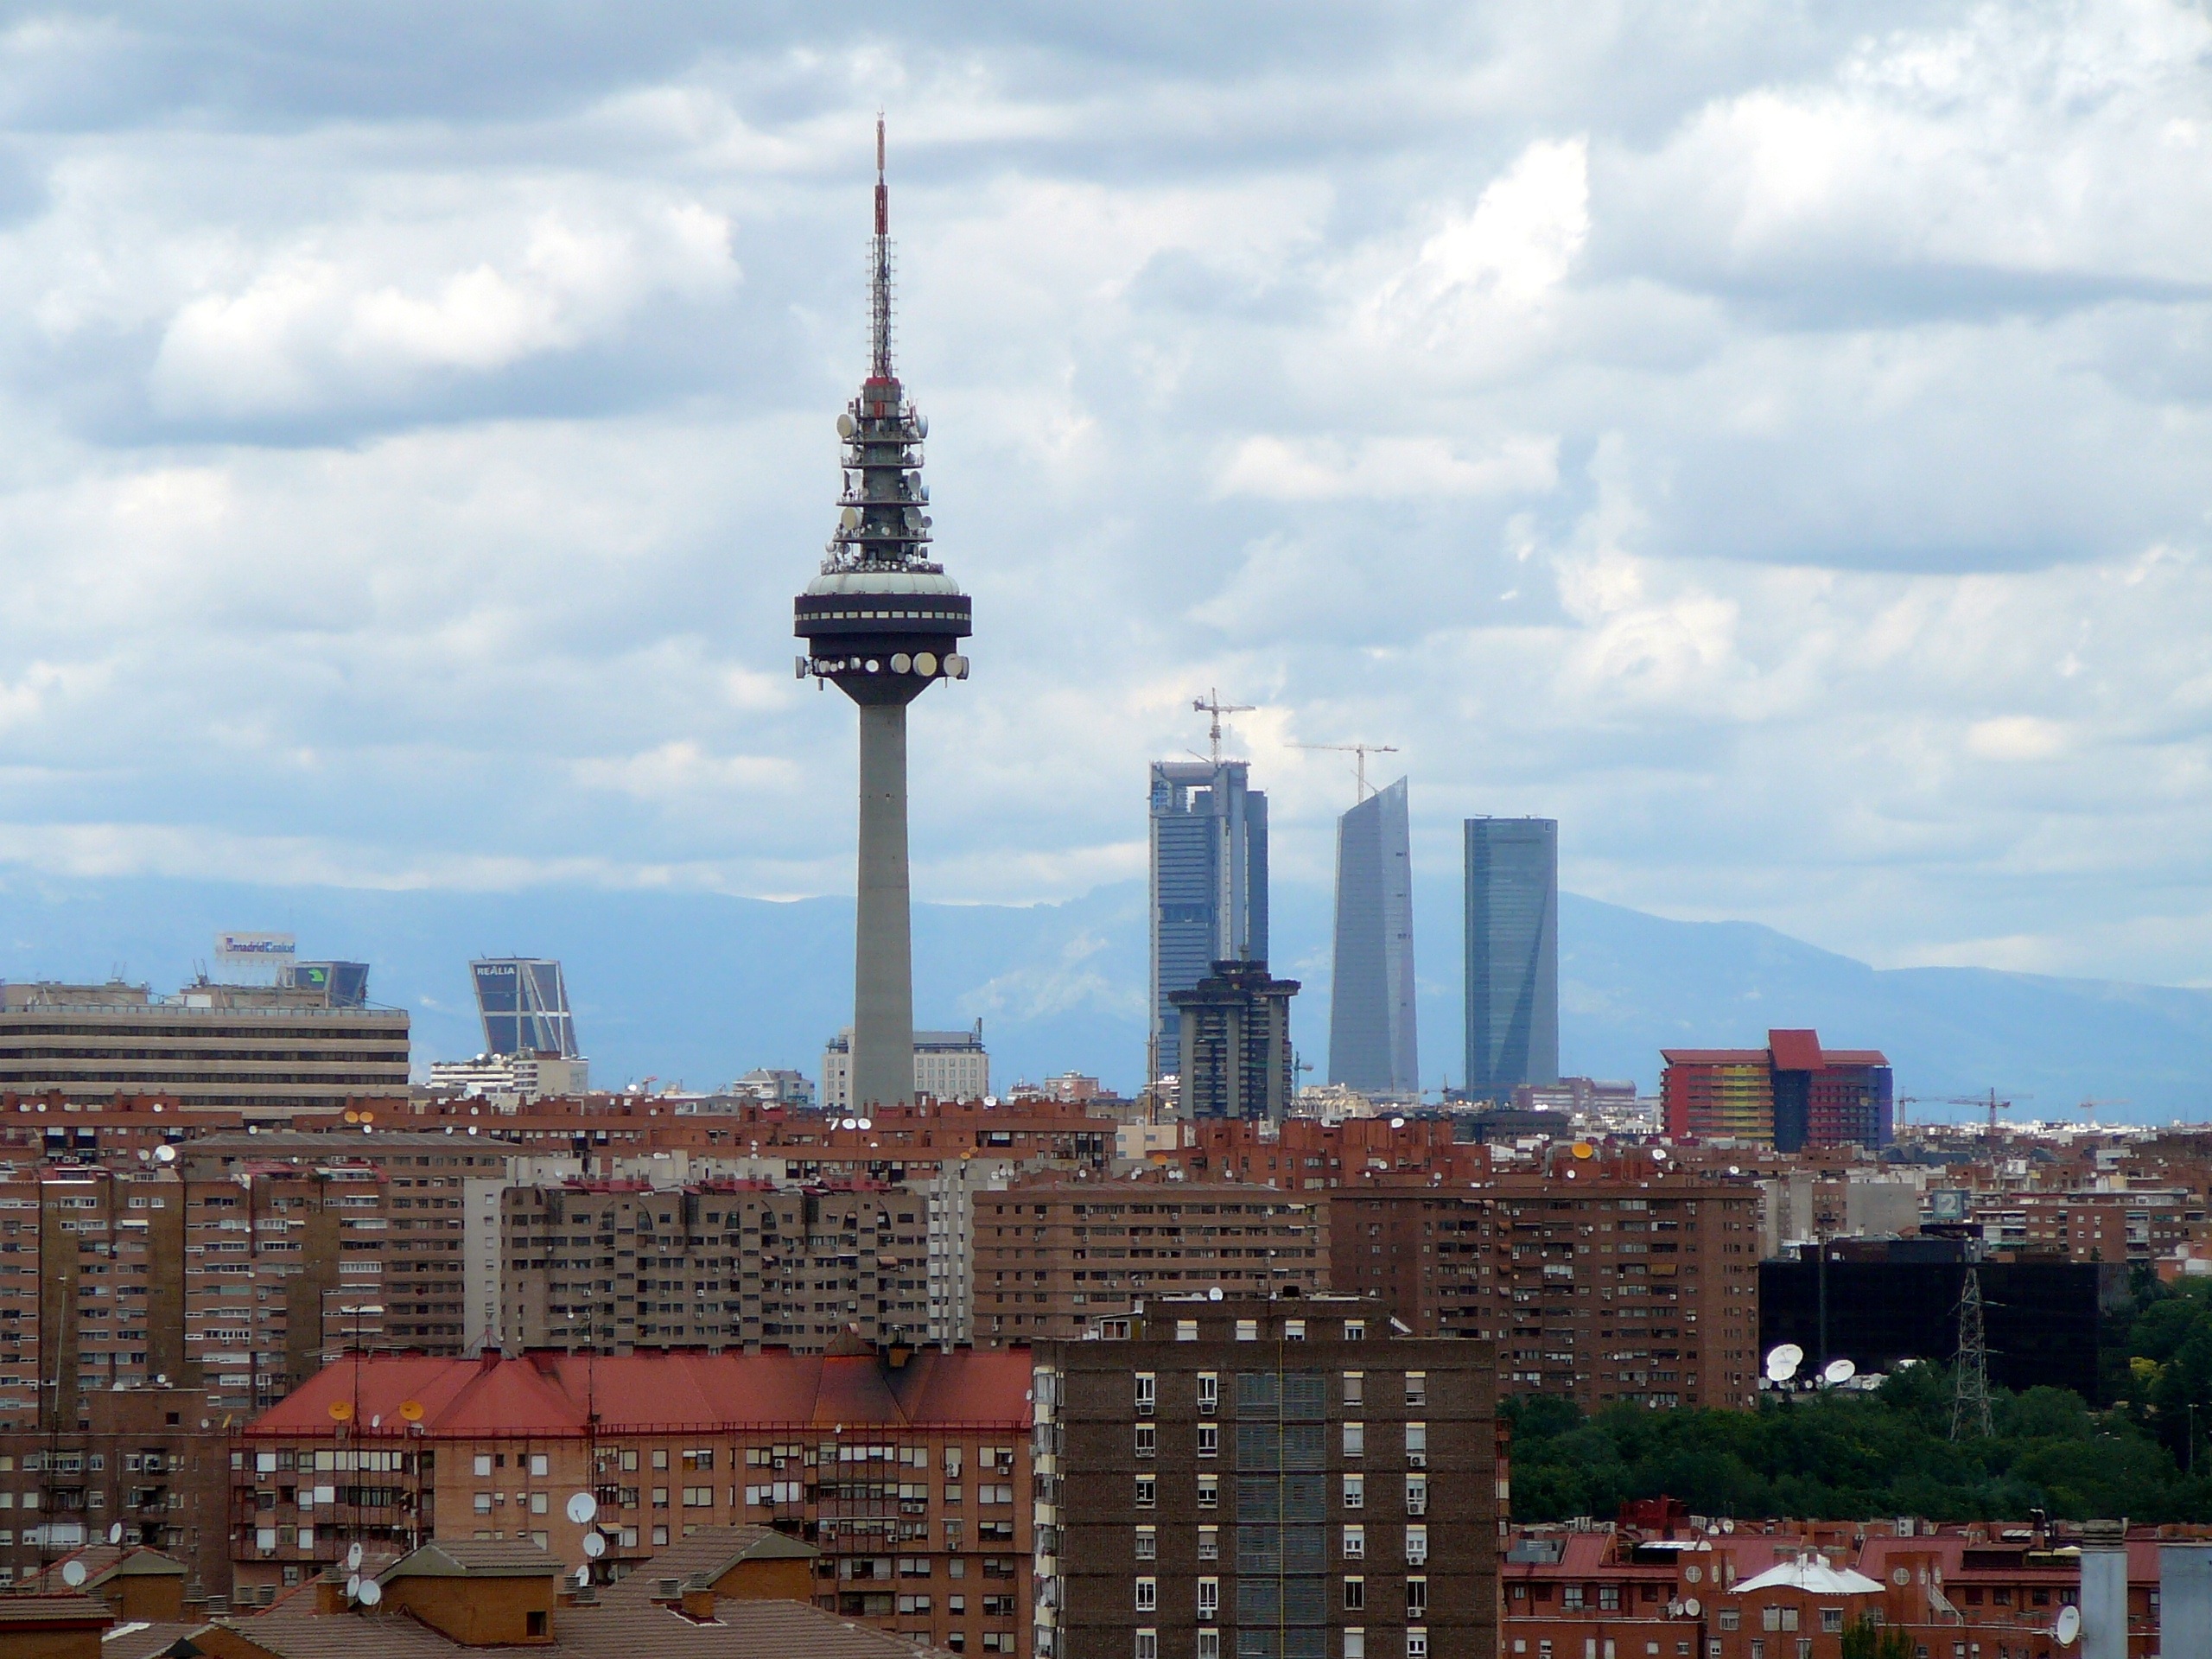
landscape, architecture, sky, skyline, city, skyscraper, urban, cityscape, downtown, tower, landmark, blue, tower block, madrid, metropolis, urban area, human settlement, metropolitan area